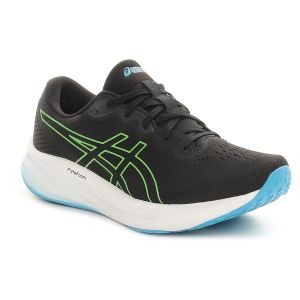
Asics Scarpa da Running Uomo  Gel-Pulse 15 Nero   Sconto 20%
Prezzo: 88,00 €